Pseudoautosomal region

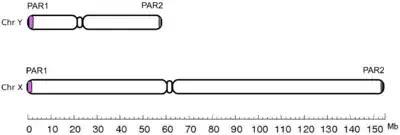
Pseudoautosomal regions are at both termini of the sex chromosomes.

Normal male therian mammals have two copies of these genes: one in the pseudoautosomal region of their Y chromosome, the other in the corresponding portion of their X chromosome. Normal females also possess two copies of pseudoautosomal genes, as each of their two X chromosomes contains a pseudoautosomal region. Crossing over between the X and Y chromosomes is normally restricted to the pseudoautosomal regions; thus, pseudoautosomal genes exhibit an autosomal, rather than sex-linked, pattern of inheritance. So, females can inherit an allele originally present on the Y chromosome of their father.